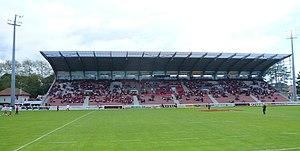
Parc des Sports d'Aguiléra en 2008
Le parc des sports d'Aguilera est un stade situé à Biarritz au Pays basque, dans les Pyrénées-Atlantiques. C'est le stade habituel du Biarritz olympique Pays basque, club de rugby à XV évoluant en Pro D2. Il peut accueillir 13400 spectateurs dont 9450 places assises.
Le Tournoi féminin de France de rugby à sept est une compétition de rugby à sept, qui se déroule en France dans le cadre du World Rugby Women's Sevens Series.